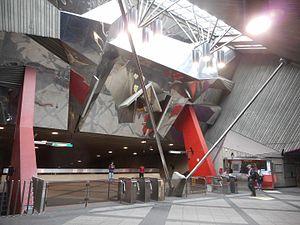
Station de métro LaSalle, Montréal
L'art dans le métro de Montréal est présent sous la forme d'une centaine d'œuvres d'art permanentes installées à l’intérieur et aux abords des différentes stations. En 2016, le métro compte des œuvres distribuées dans 55 des 68 stations du réseau.
Peter Gnass est un graveur, photographe et sculpteur québécois né en 1936 à Rostock en Allemagne.